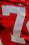
Number: 7